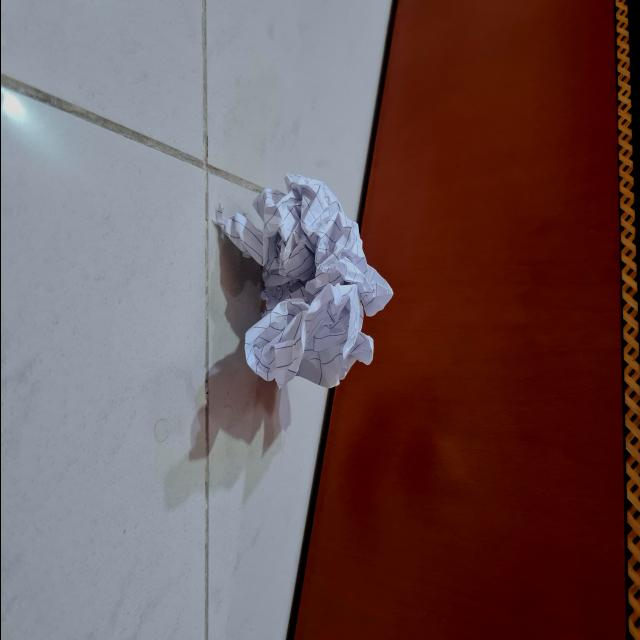
Label: tissues